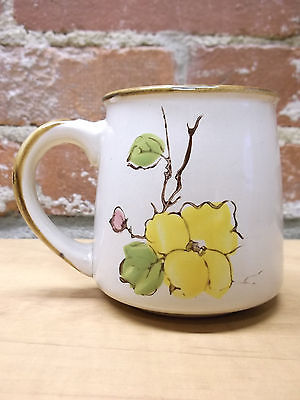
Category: mug